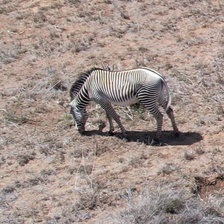
Pose orientation: left